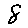
Label: 8